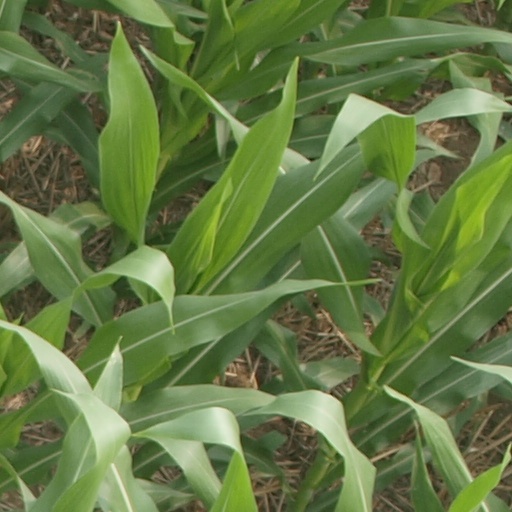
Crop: maize; corn